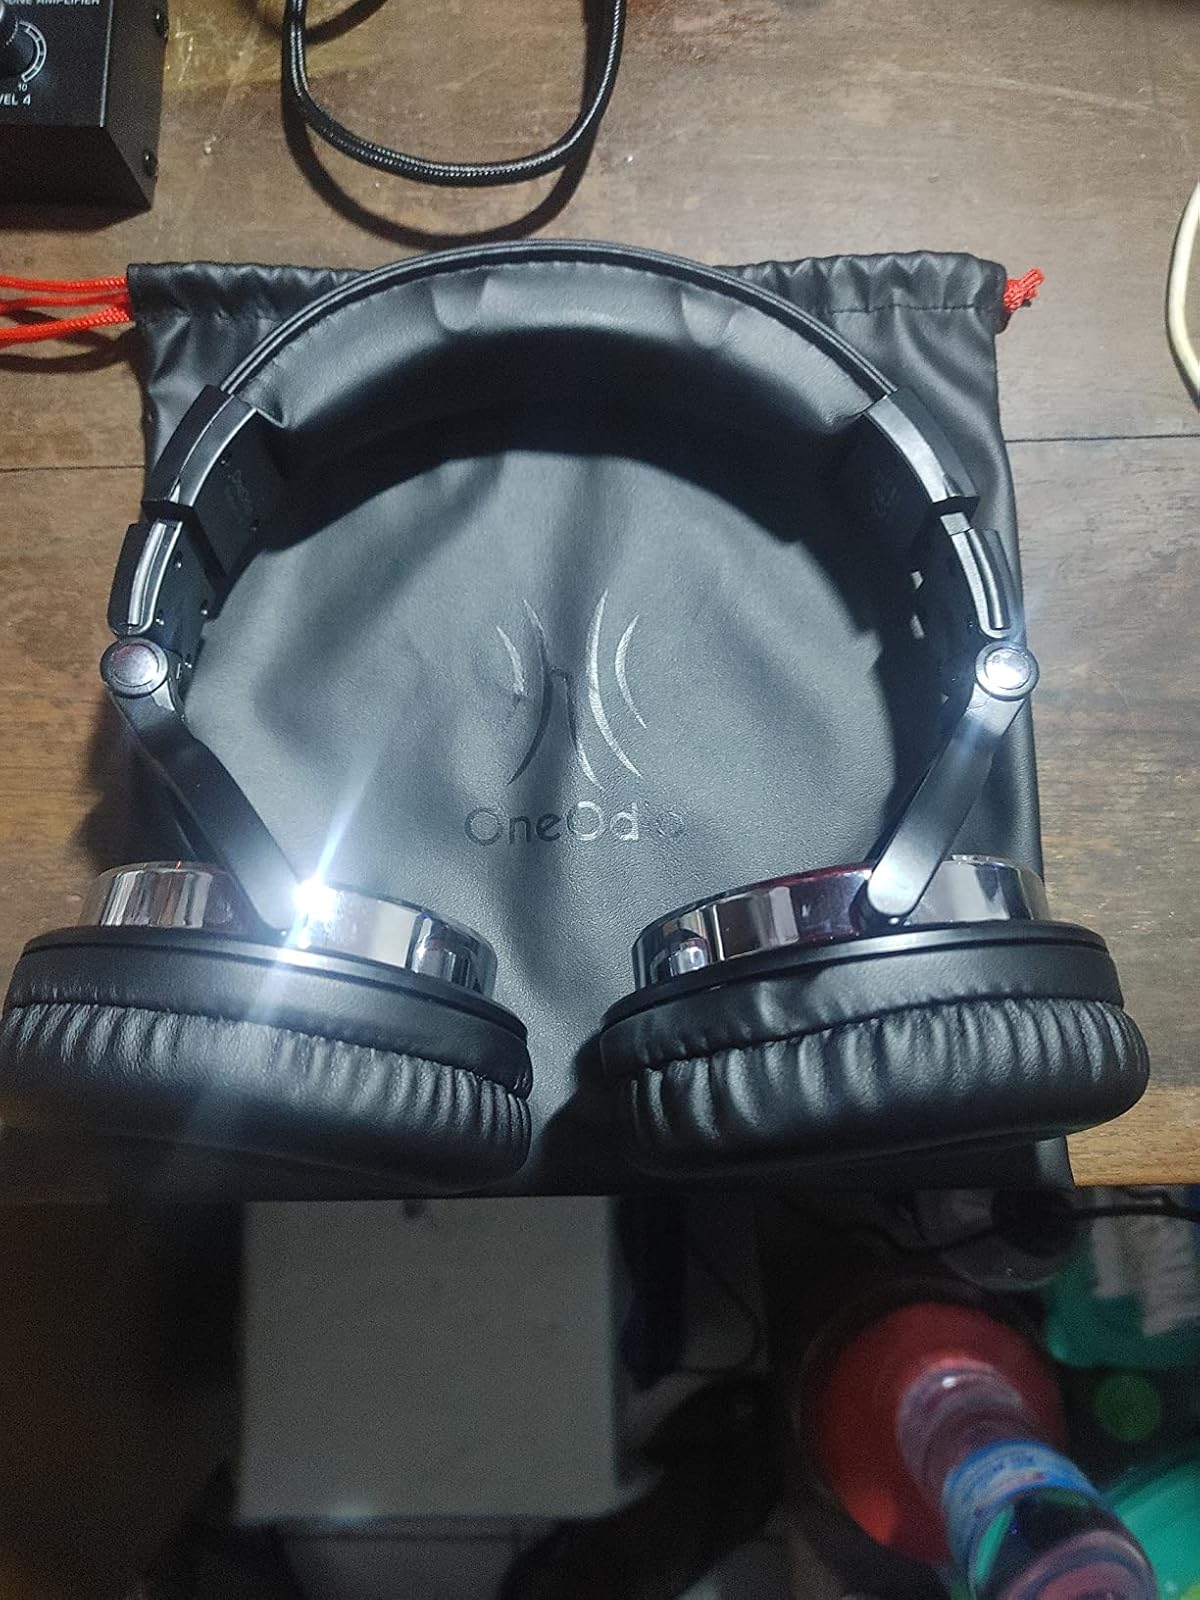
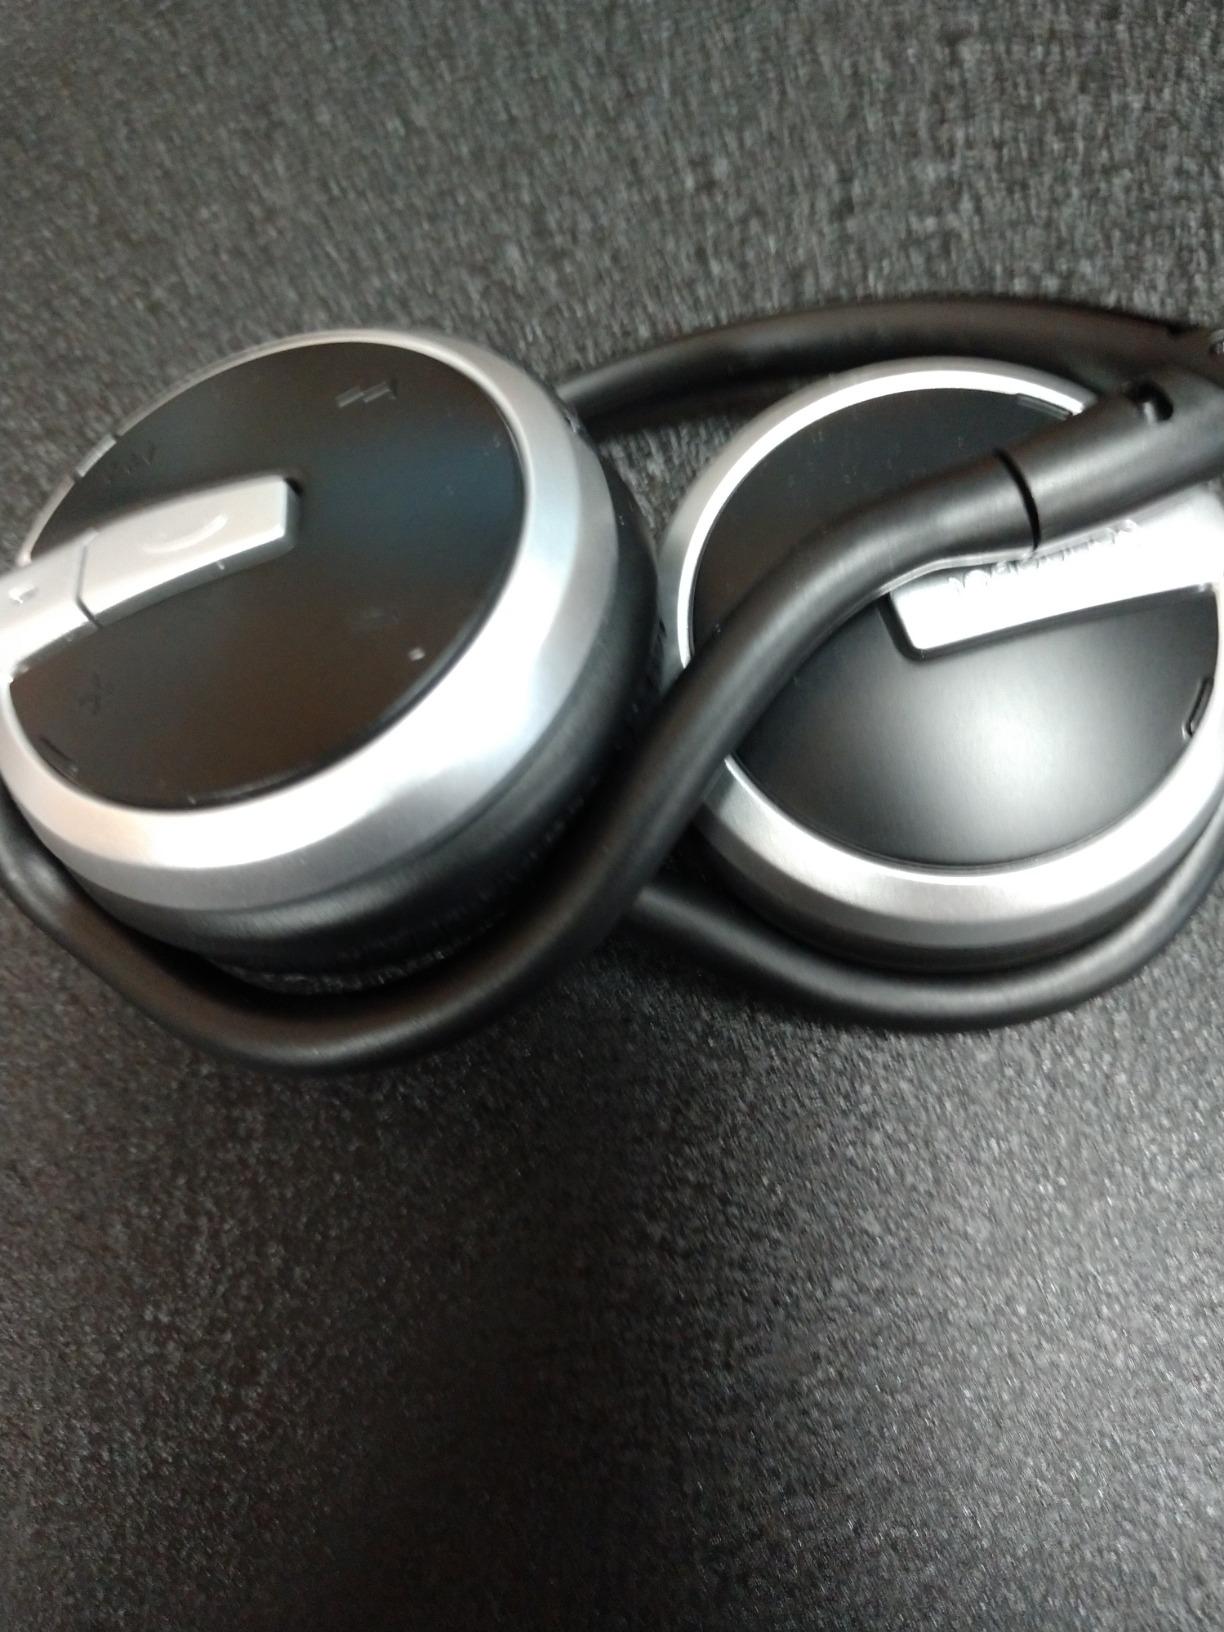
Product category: headphones
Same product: no